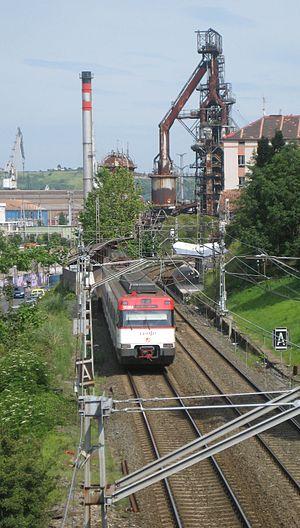
La Iberia est le nom d'une gare de la Ligne C-1 du réseau de la Renfe Cercanías de Bilbao, entre les gares de Portugalete et de Sestao.